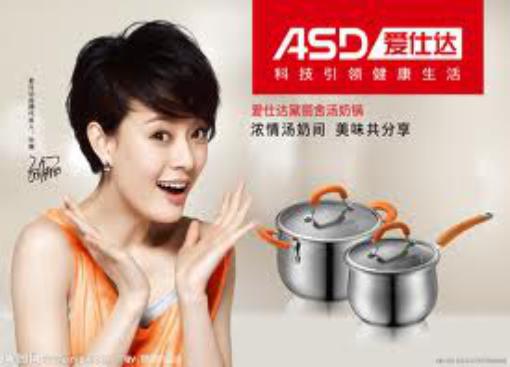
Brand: asd
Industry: Necessities